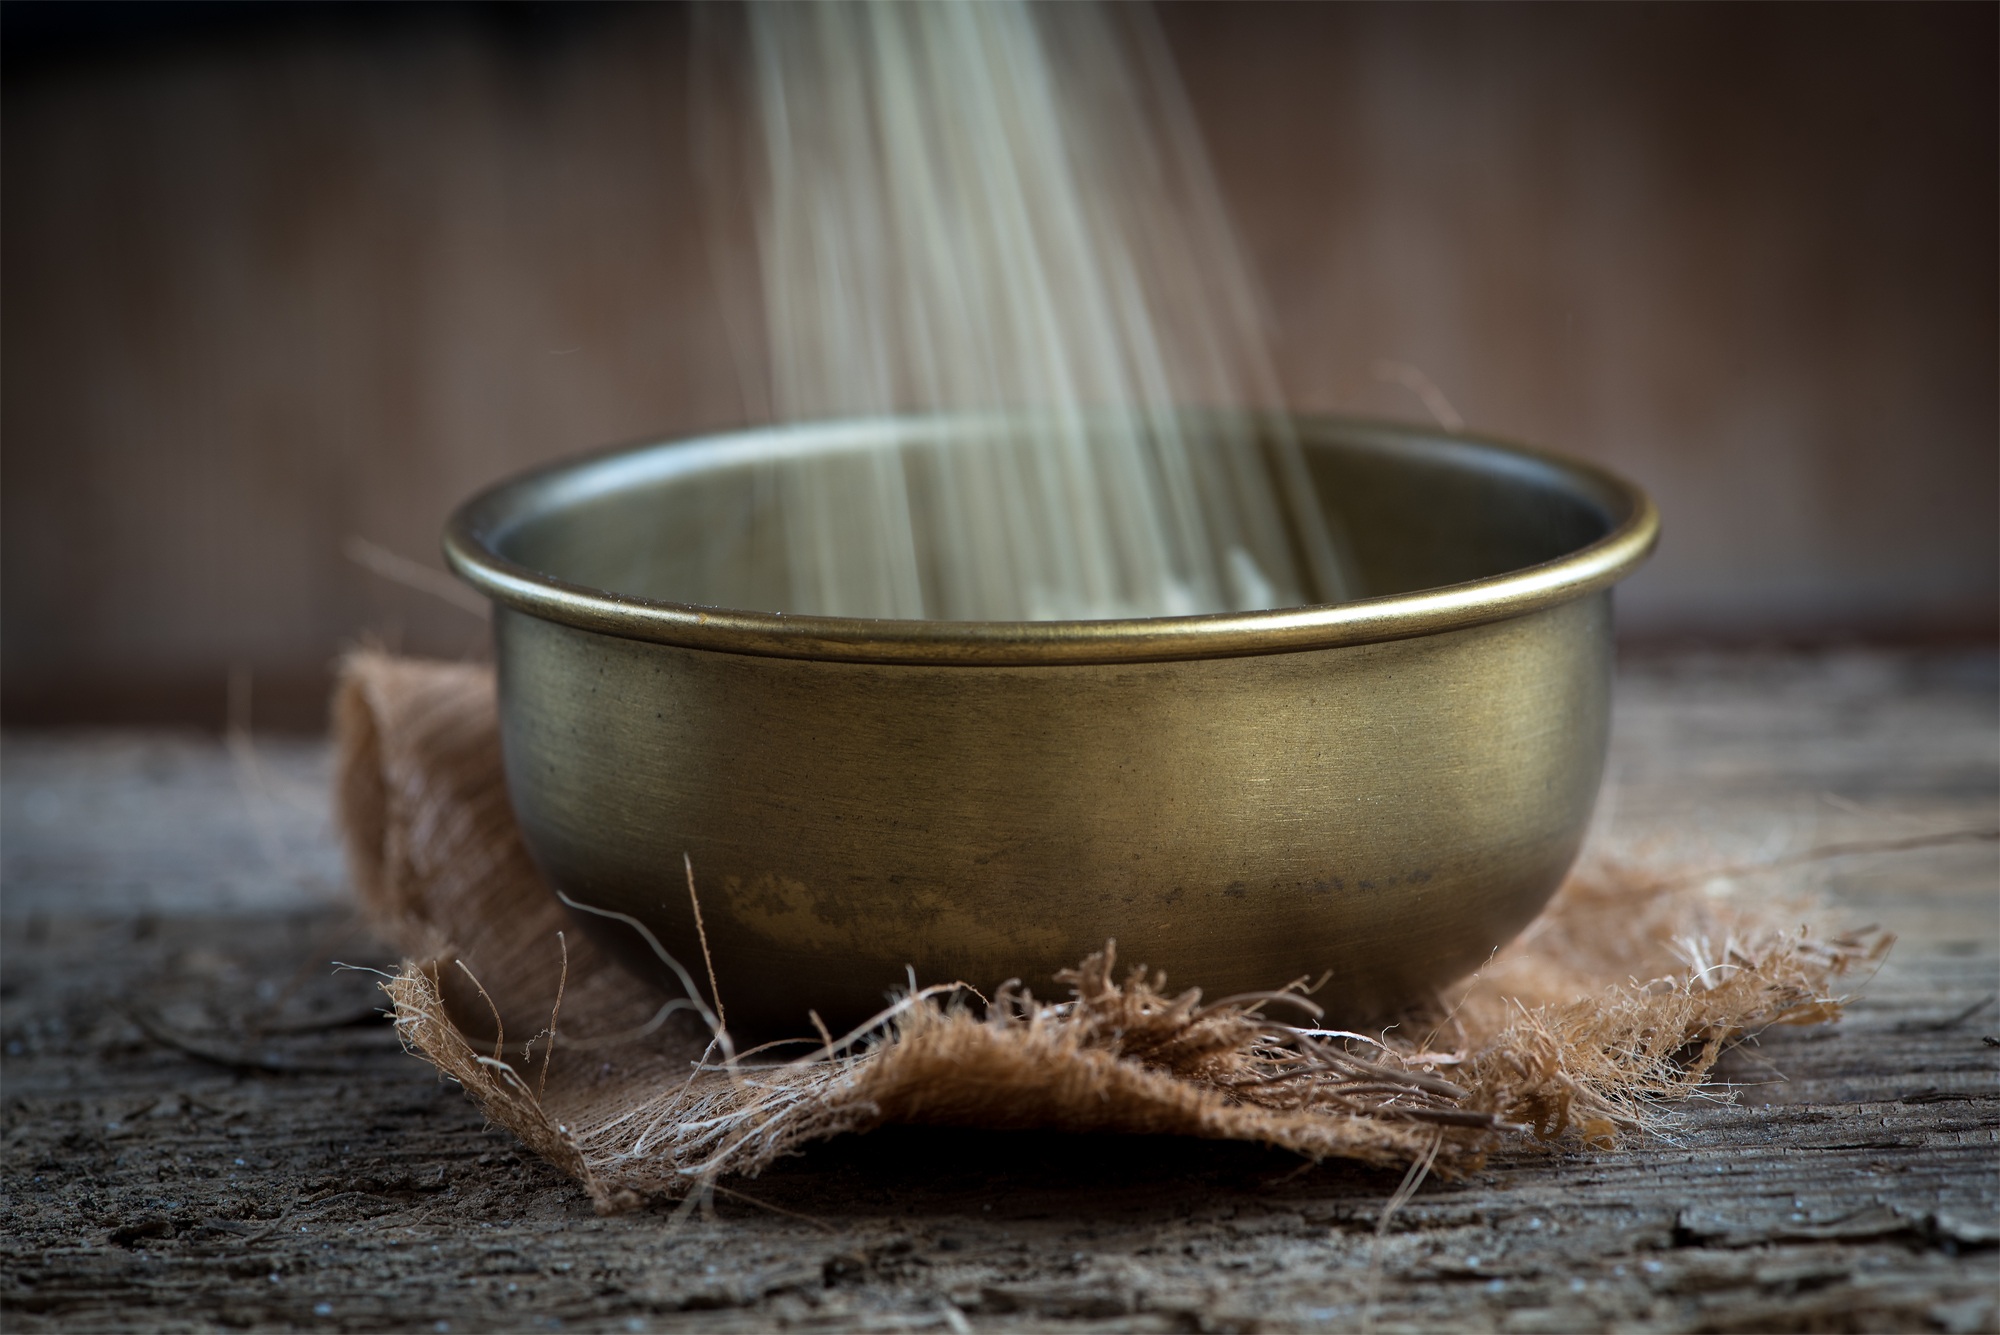
antique, old, rustic, bowl, dish, food, vessel, close, shell, coconut, brass, food photography, filling, in motion, fill, flavor, brass bowl, semolina, whole wheat semolina, a trickle